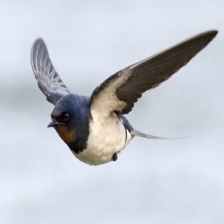
Species: BARN SWALLOW
Scientific name: HIRUNDO RUSTICA